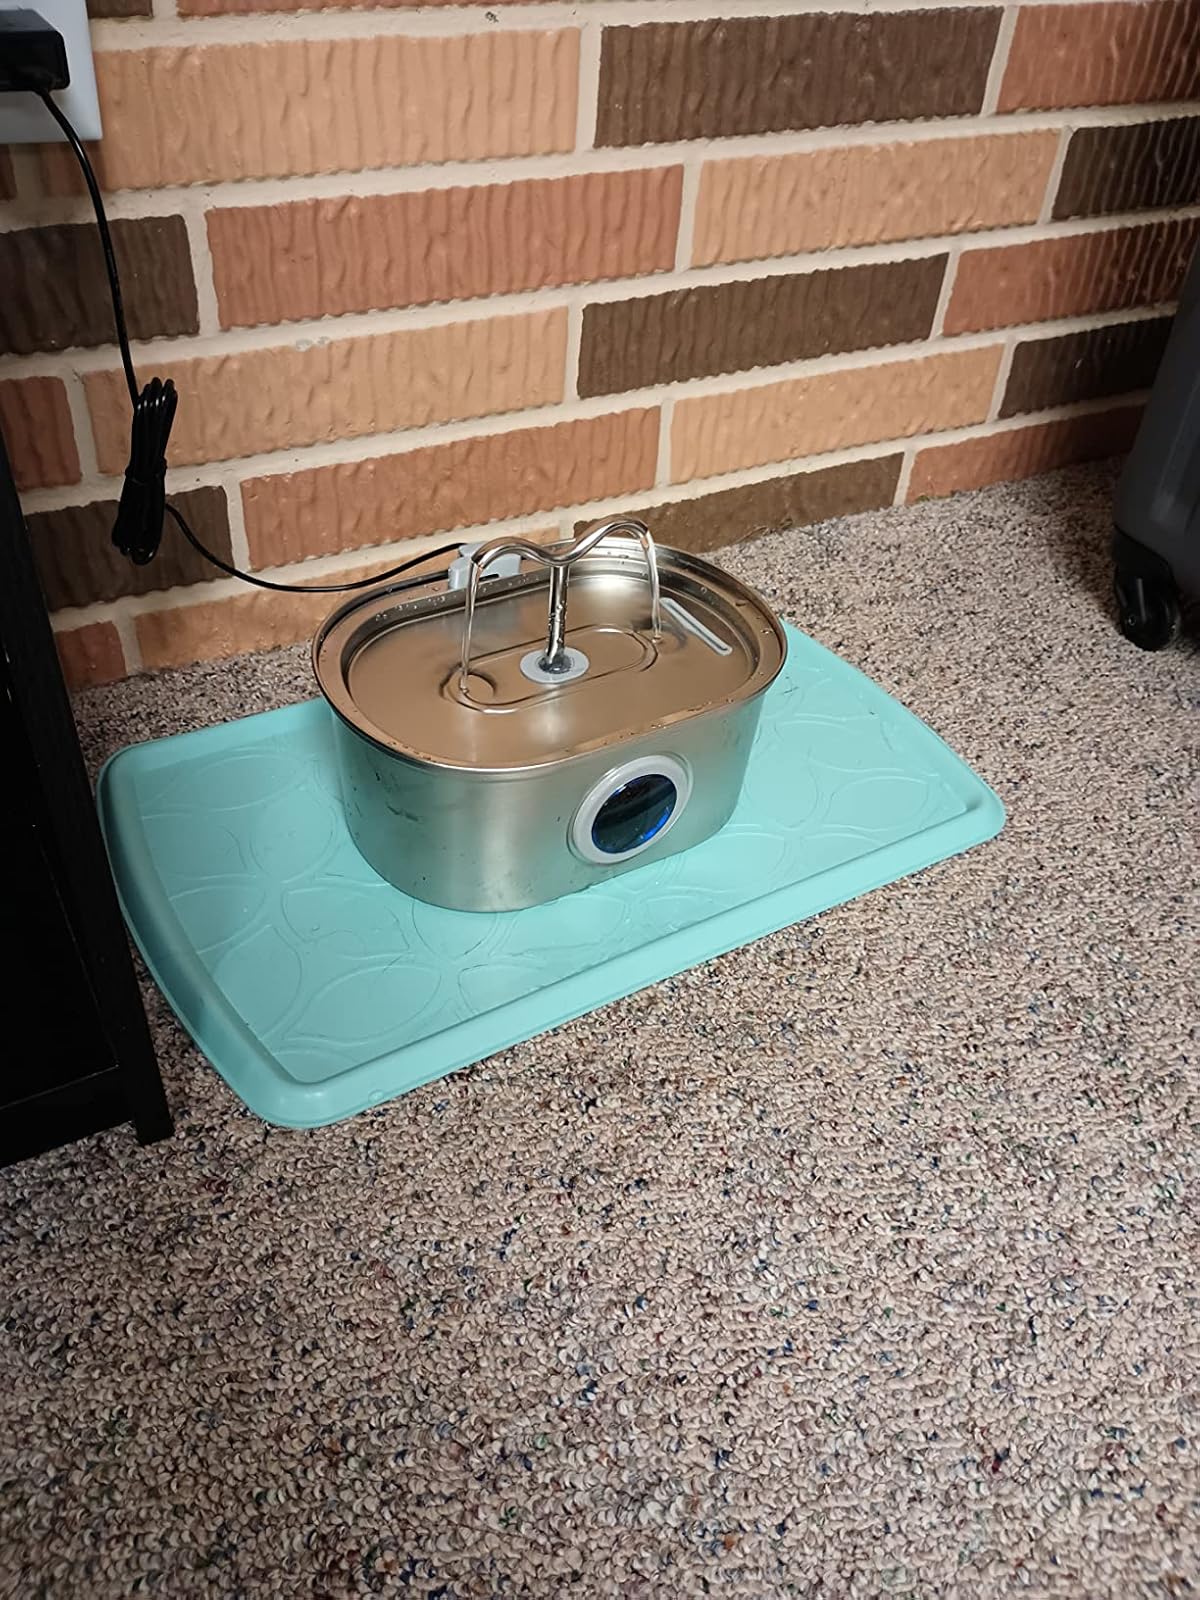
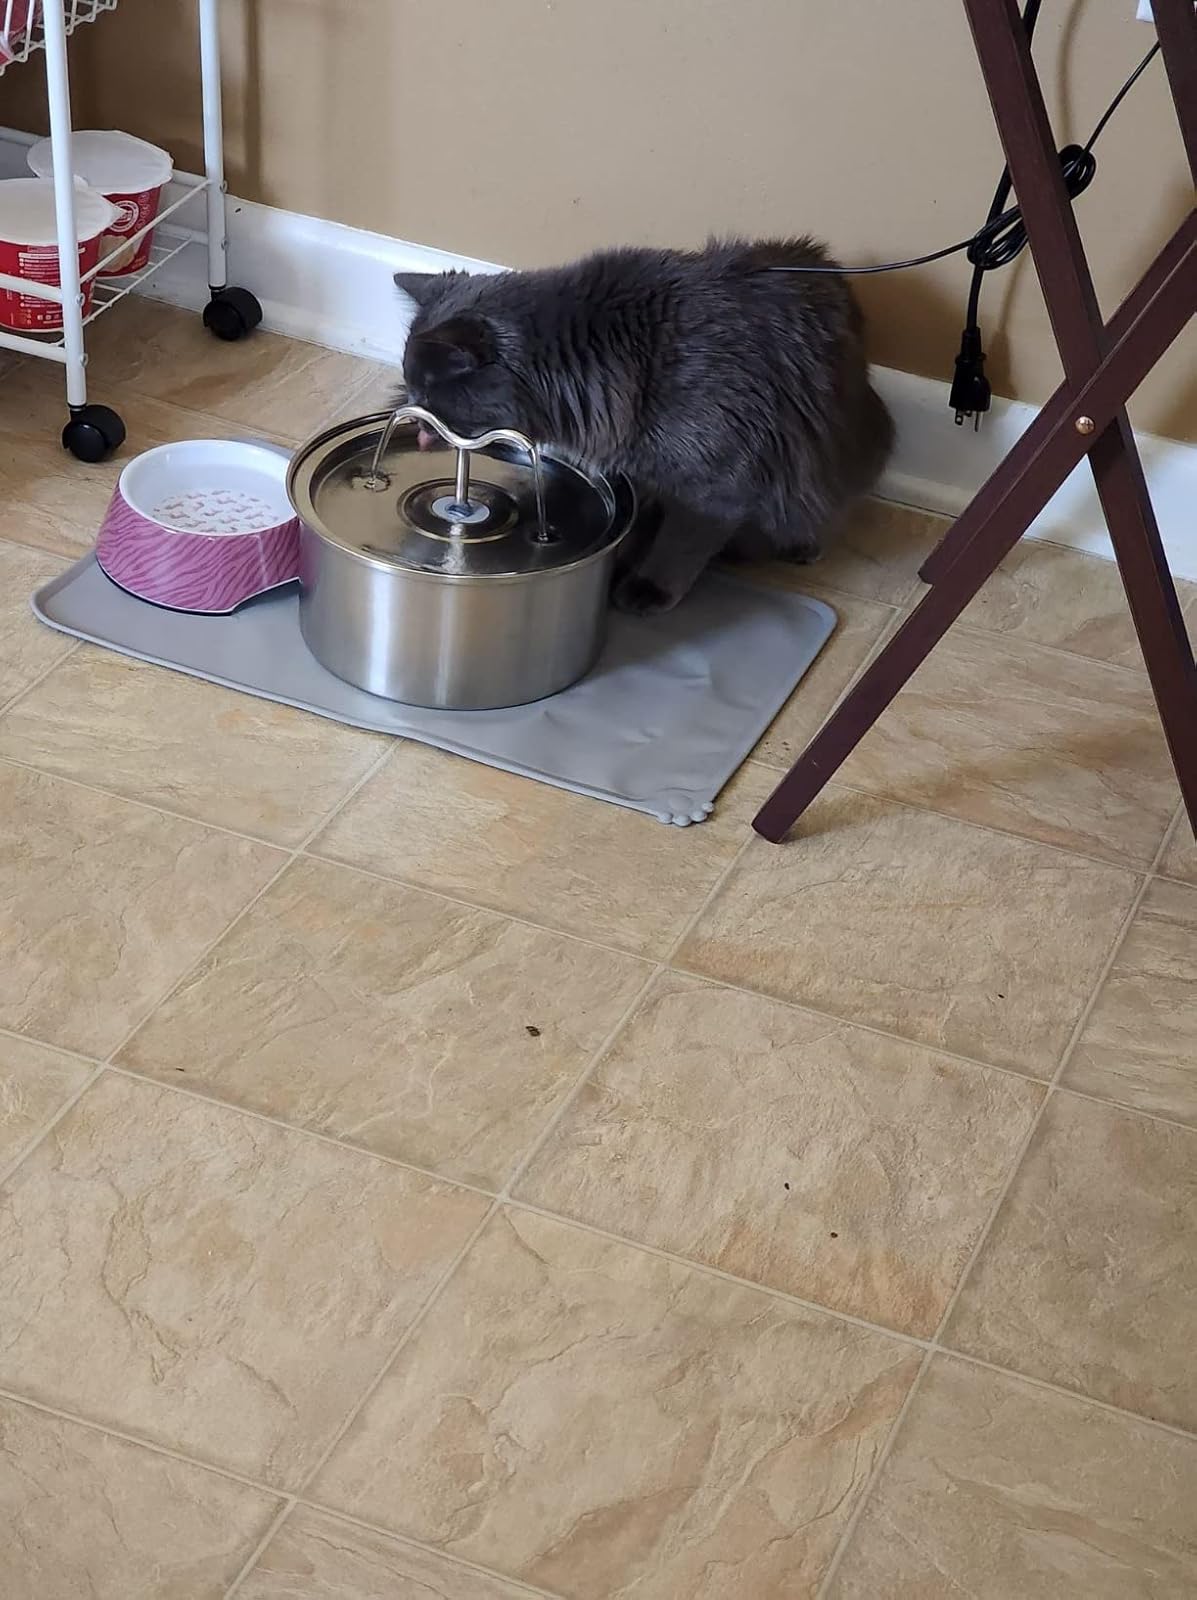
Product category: items_bowl
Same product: no